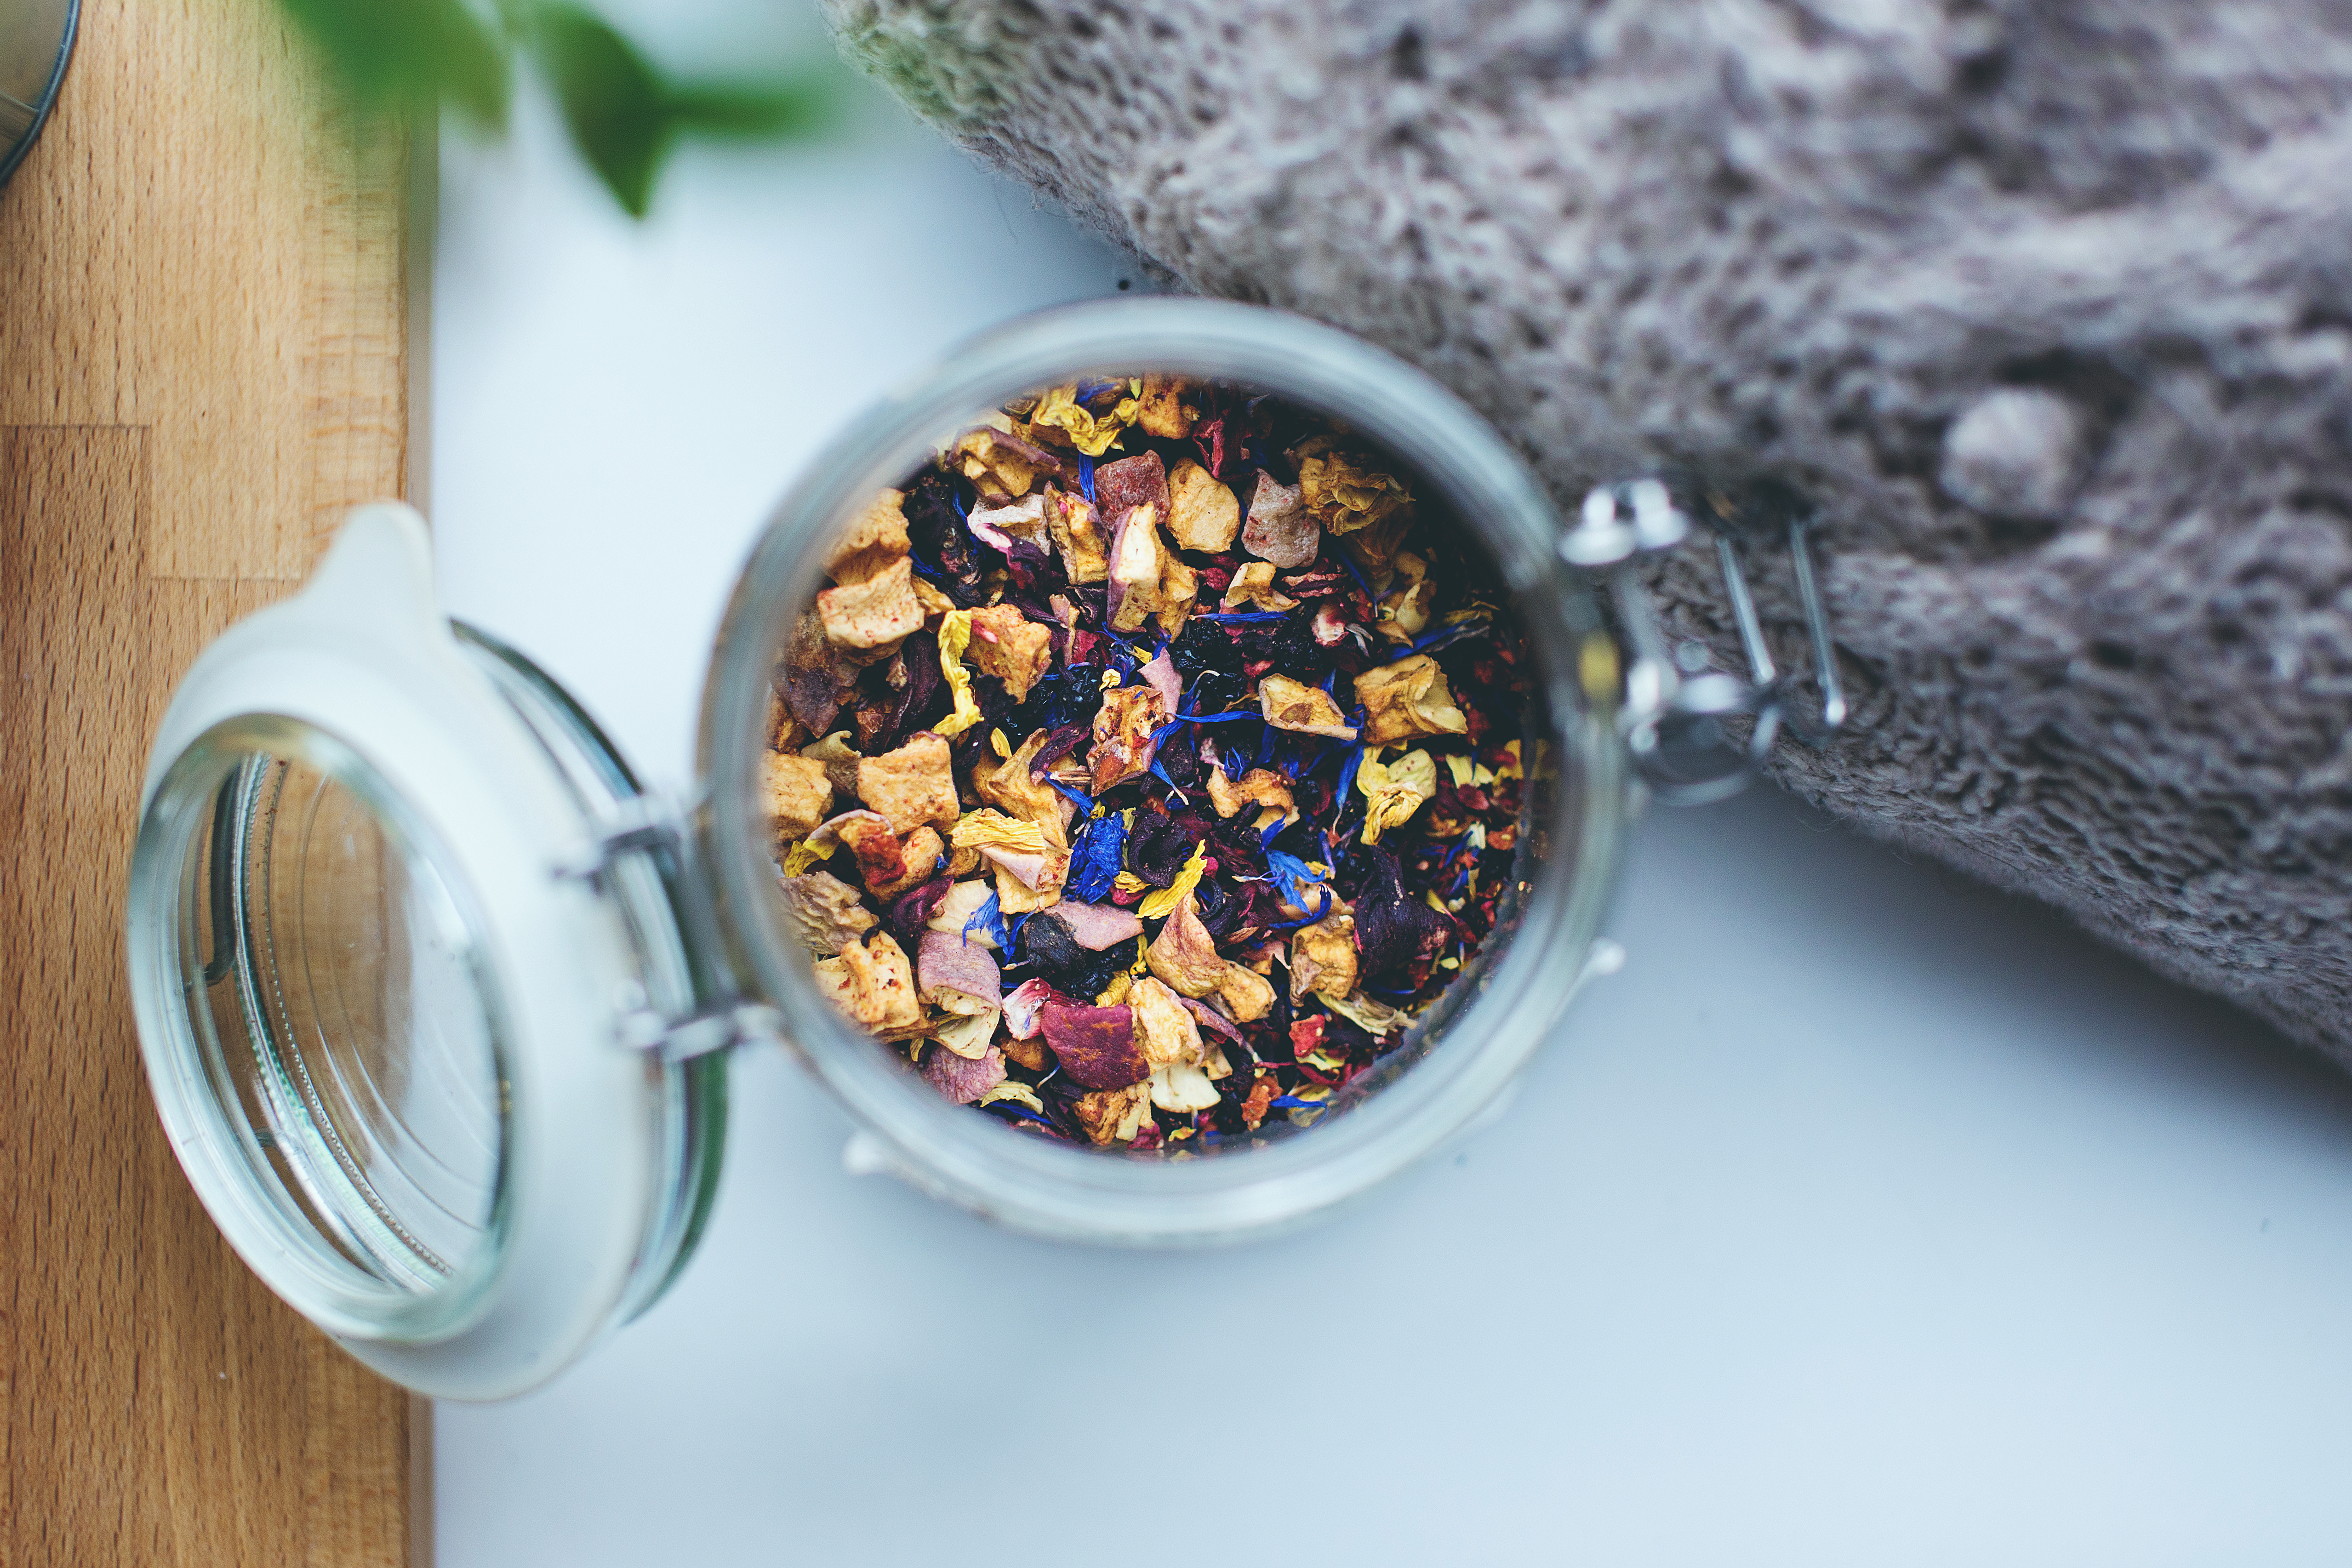
tea, flower, petal, jar, meal, food, produce, breakfast, flavor, fashion accessory